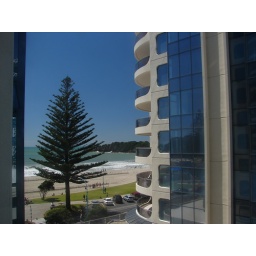
View of the beach and southern tower from the northern tower of the appartment blobk we were staying in down near &amp;quot;the Mount&amp;quot;